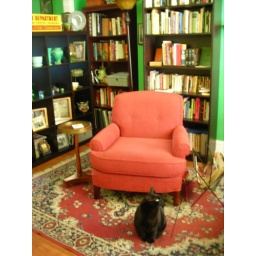
kitty in his favorite spot in the library